Electrolux

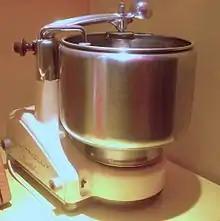
Electrolux "Assistent", 1940

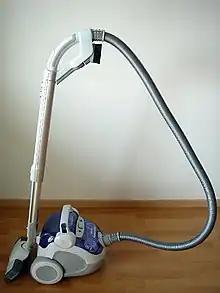
An Electrolux canister vacuum cleaner

Electrolux sells under a wide variety of brand names worldwide. Most of them were acquired through mergers and acquisitions and only do business in a single country or geographic area. The following is an incomplete list.